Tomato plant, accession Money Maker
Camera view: vertical (180 deg); turntable rotation: 270 degrees
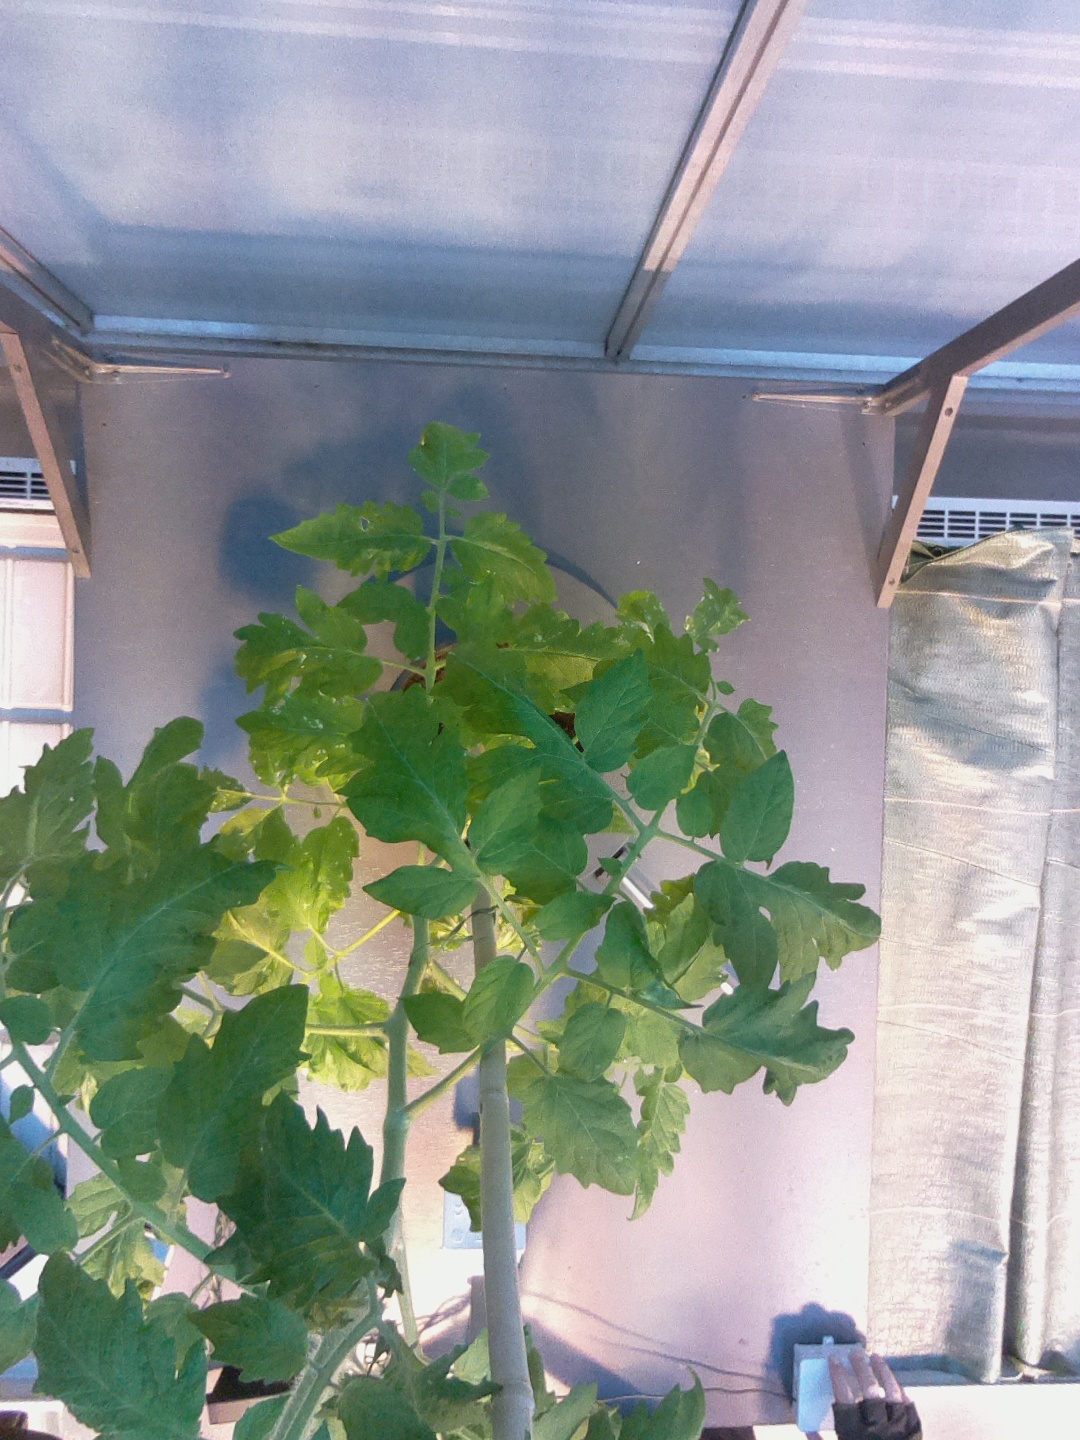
BBCH growth stage 21: 10%-20% Side shoots formed